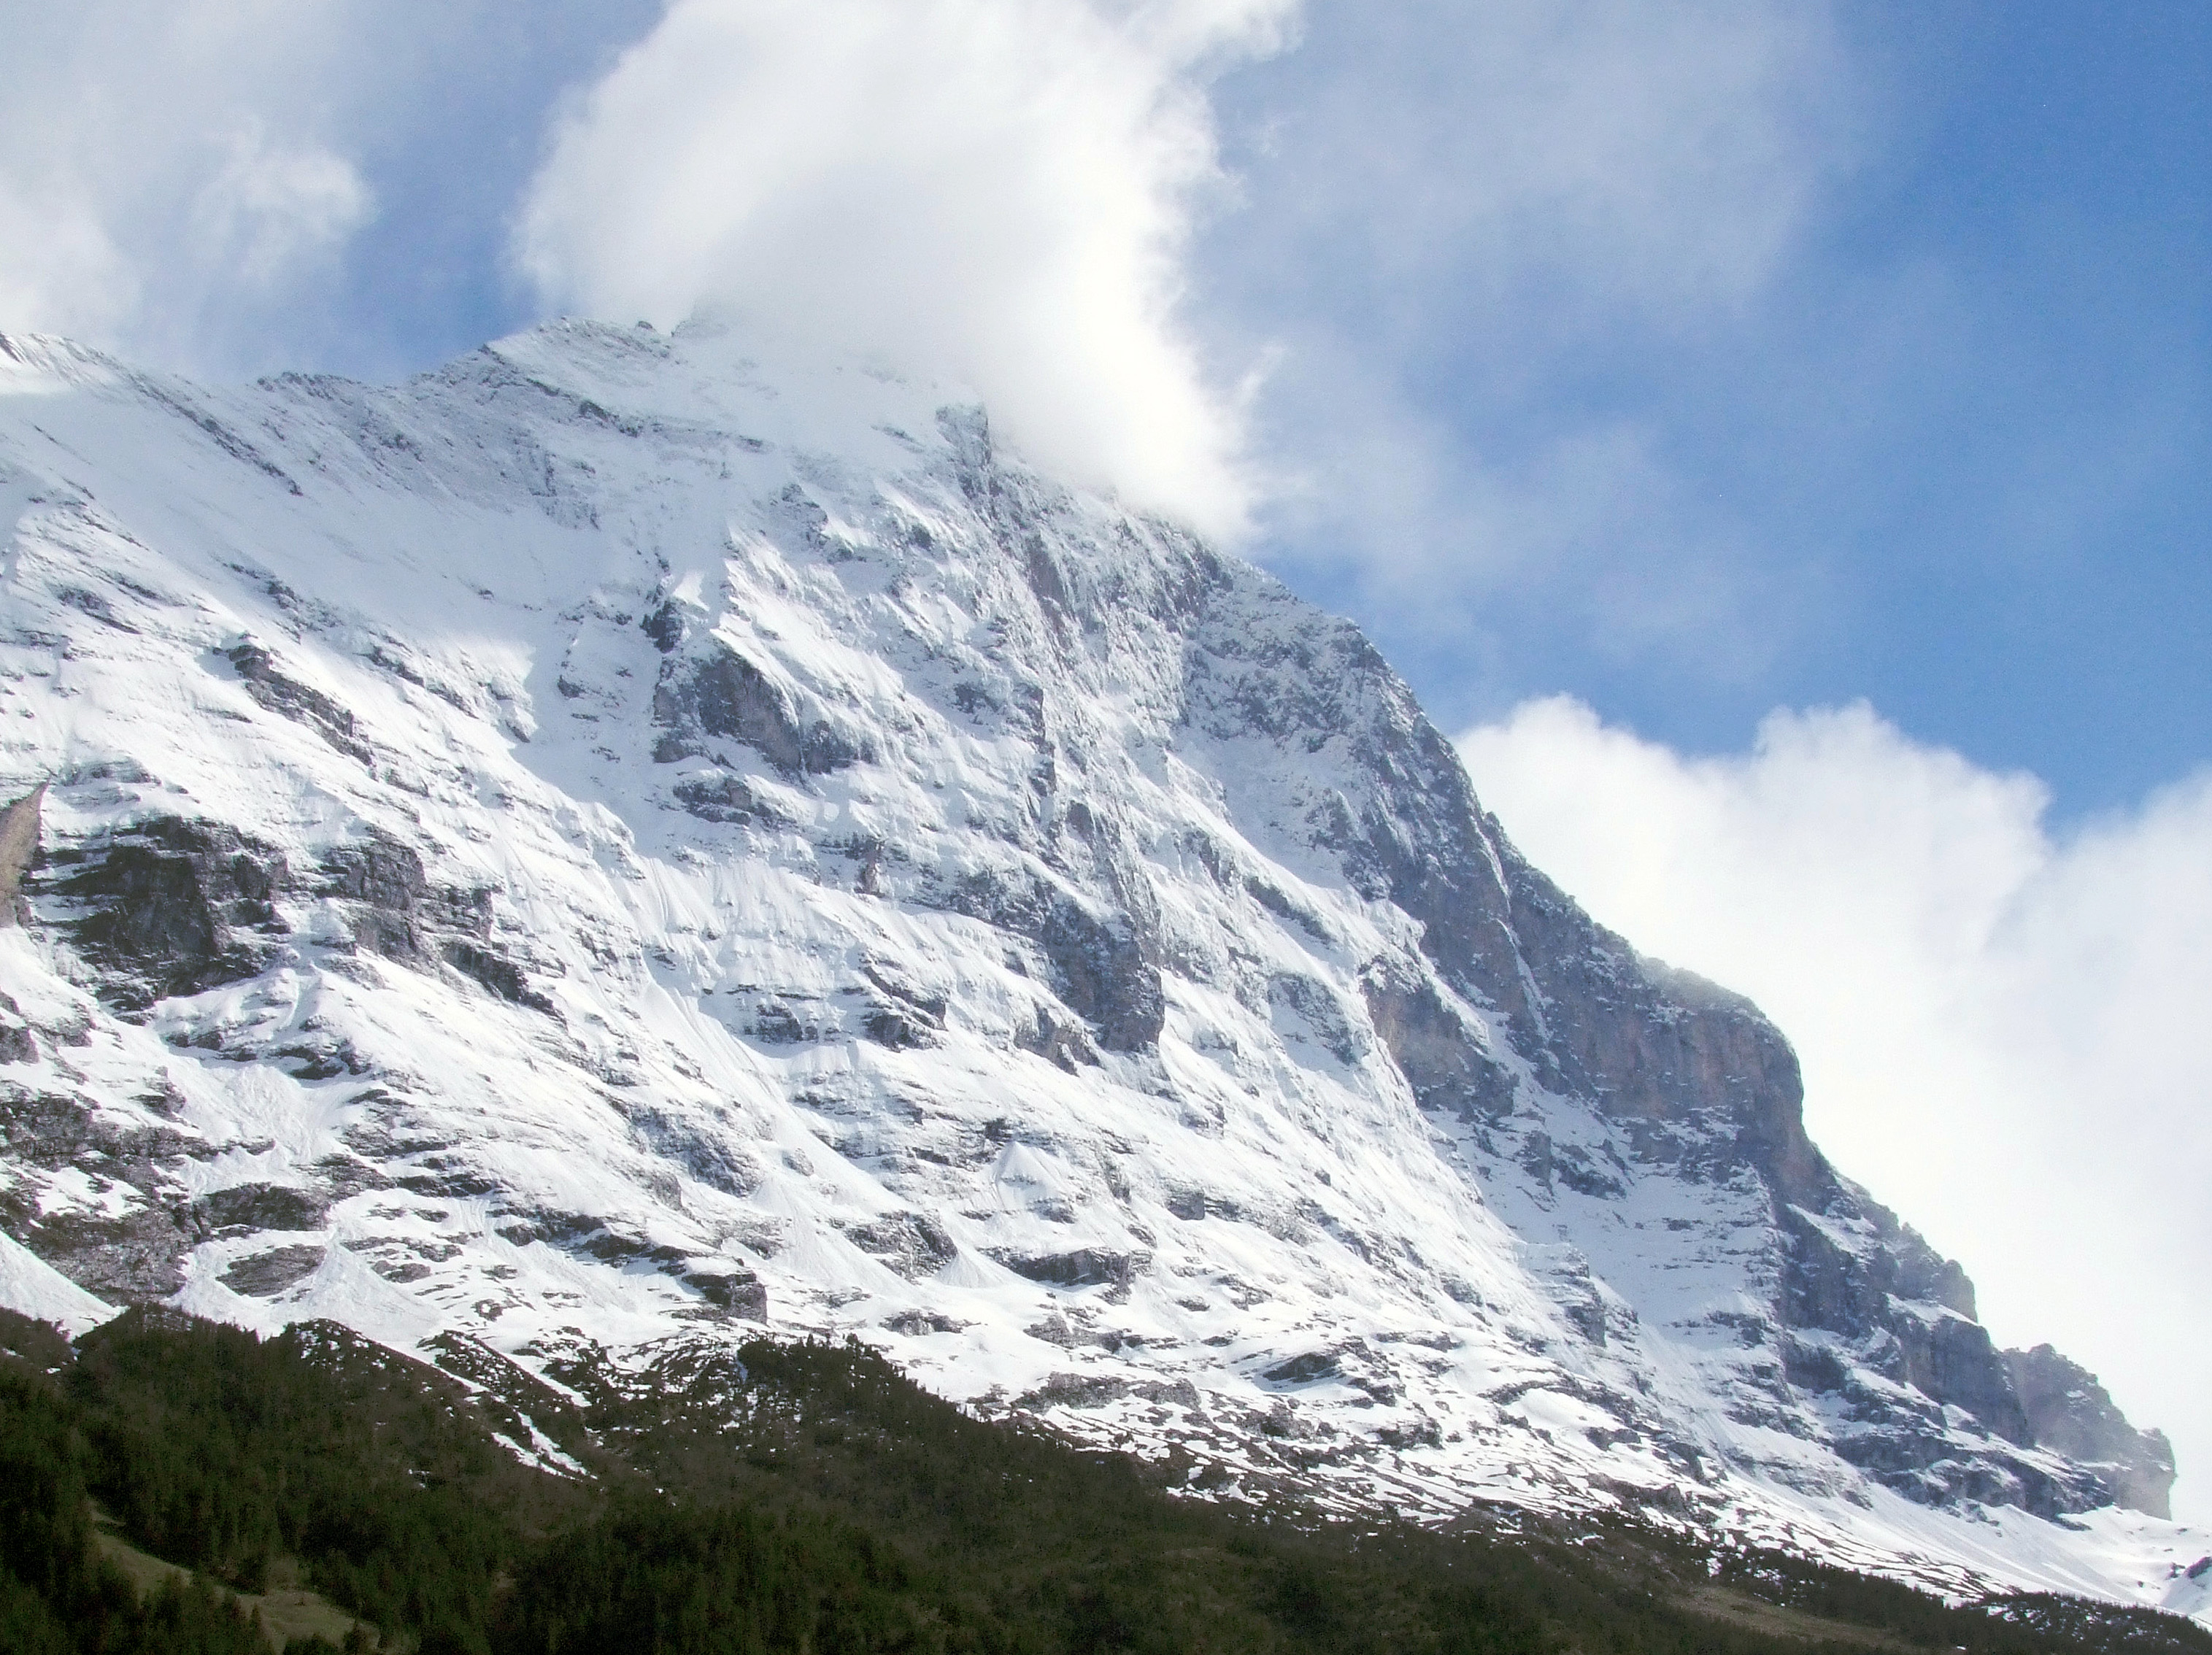
rocks, clouds, sky, mountain, tour, mountaineering, hiking, excursion, fresh air, alps, switzerland, mountainous landforms, mountain range, highland, hill station, ridge, geological phenomenon, cloud, massif, natural landscape, ar te, glacial landform, wilderness, fell, mount scenery, valley, summit, cirque, hill, mountain pass, terrain, glacier, moraine, cumulus, landscape, meteorological phenomenon, slope, world, ice cap